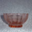
Label: bowl